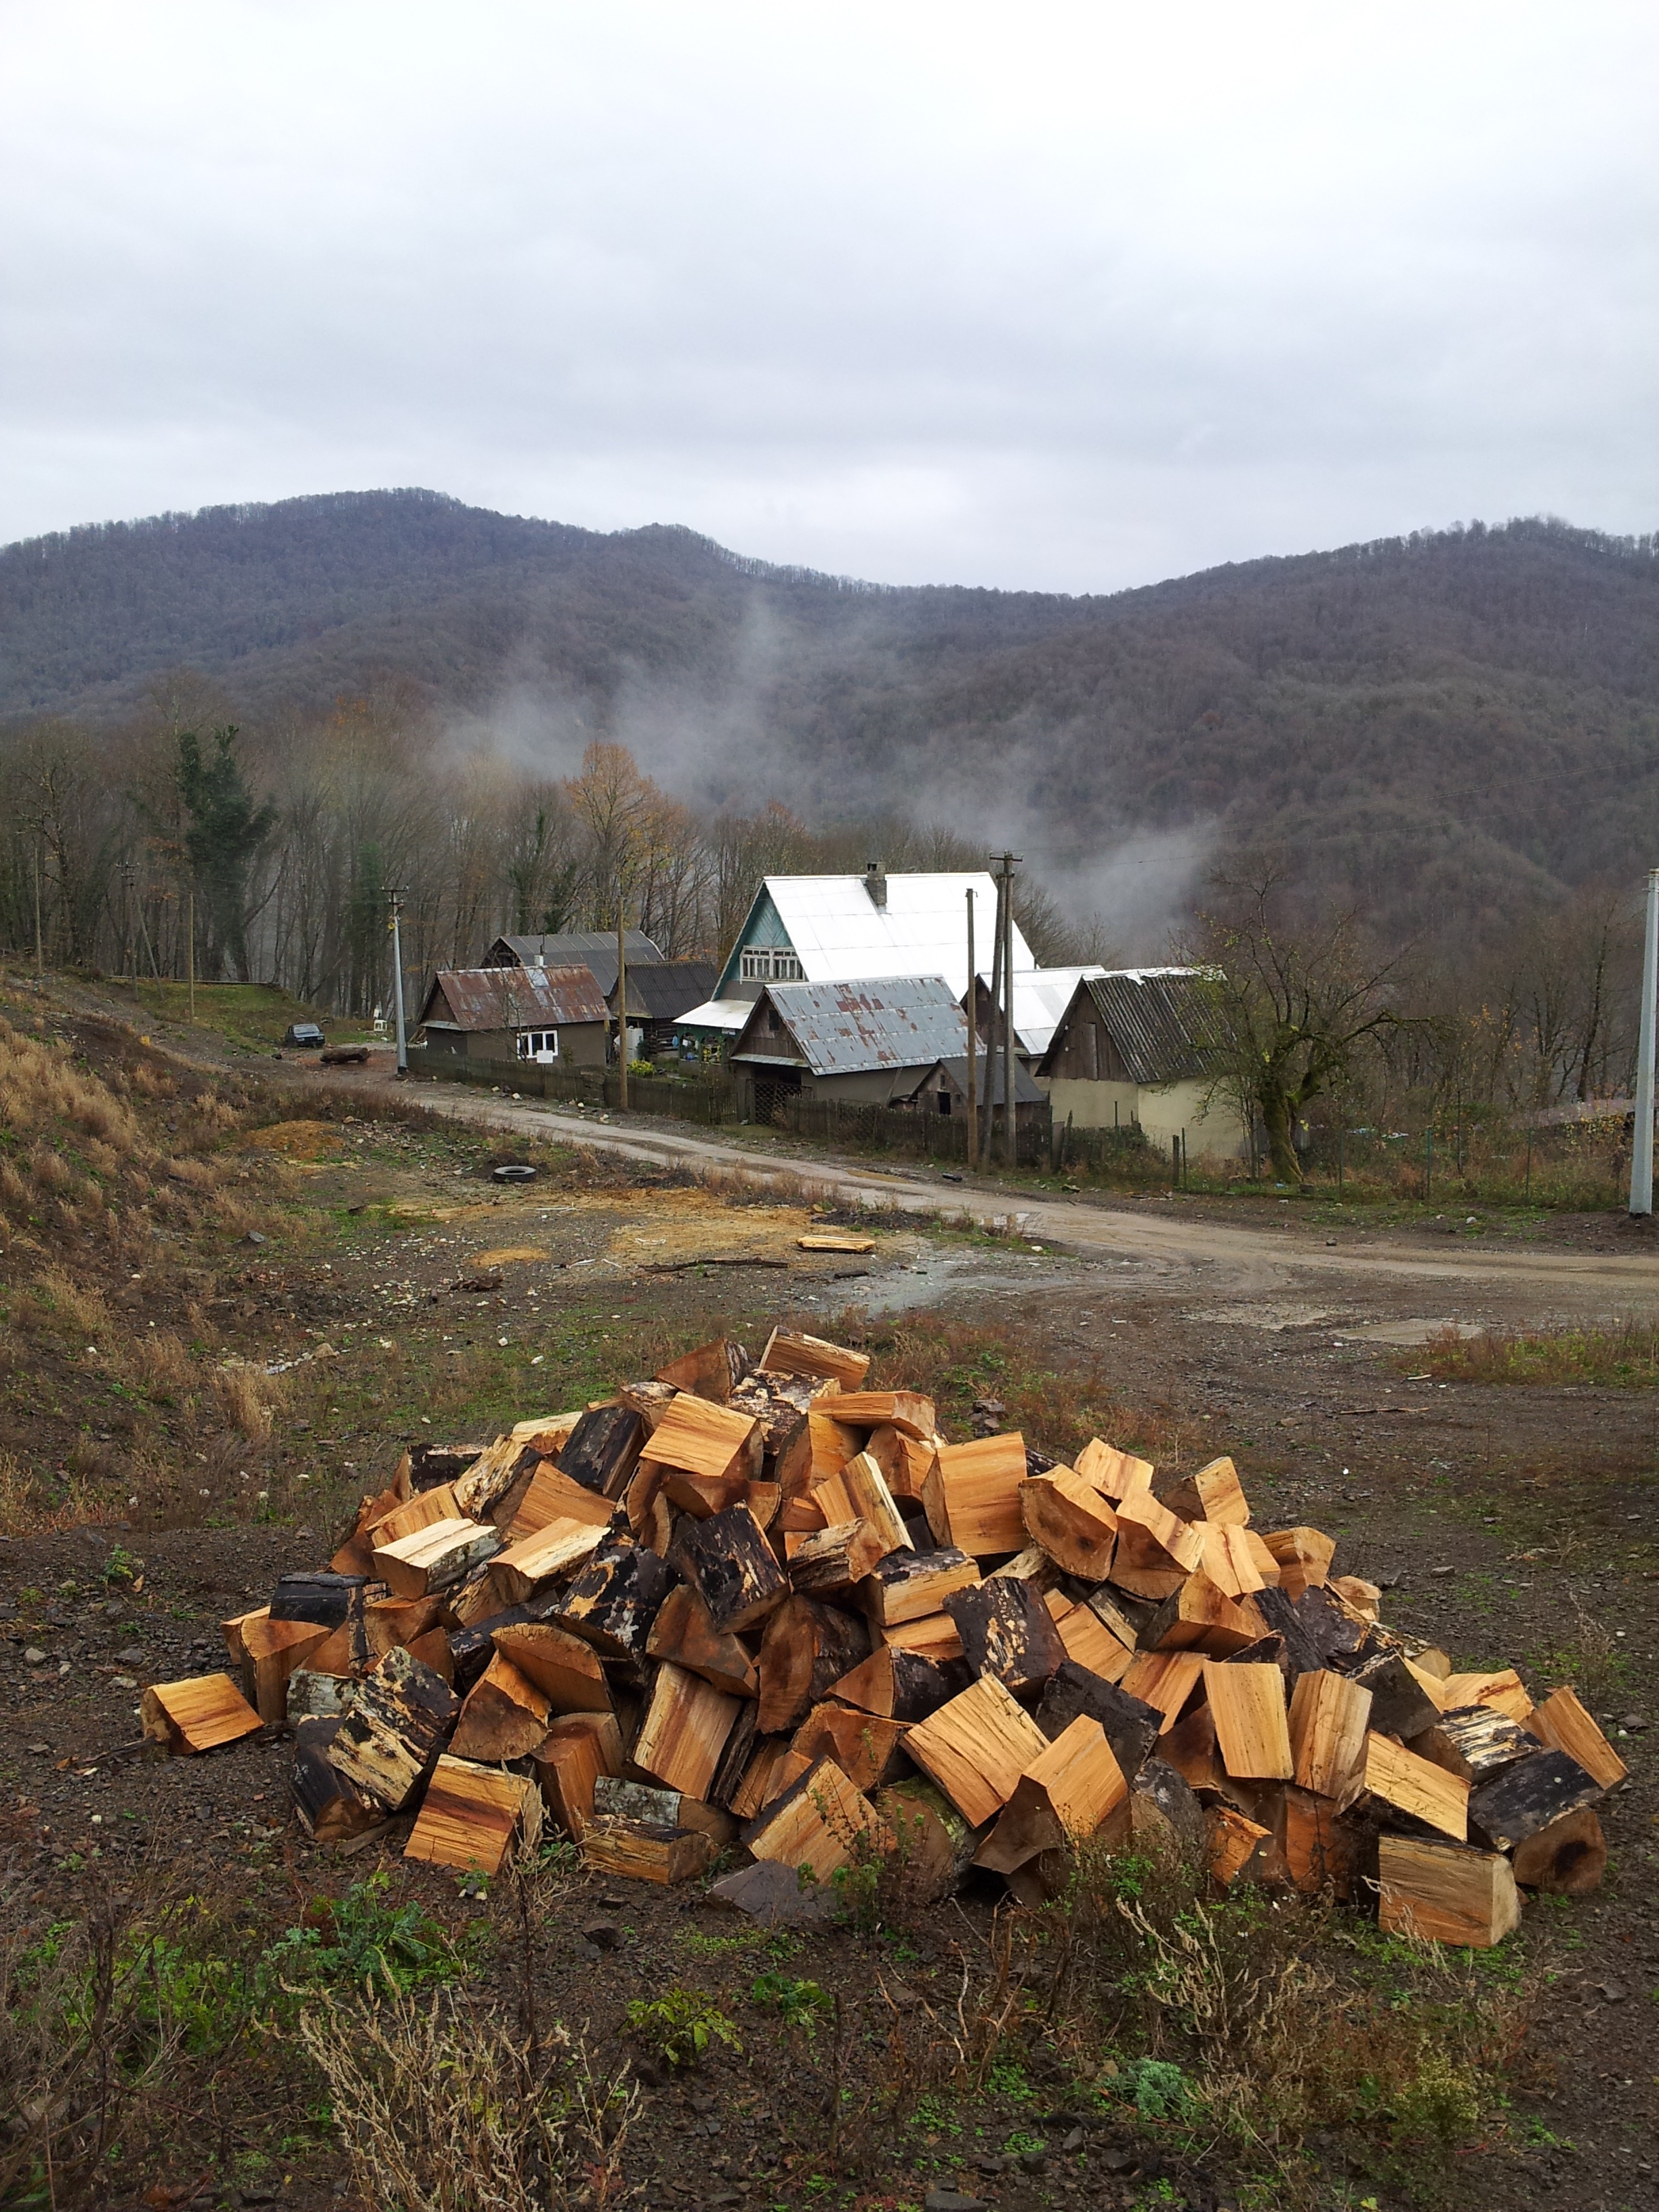
landscape, tree, rock, wilderness, mountain, wood, hut, village, journey, autumn, firewood, rural area, sochi